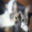
Label: cat